Dungeon Crawl Stone Soup

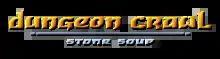
Logo for "Dungeon Crawl Stone Soup"

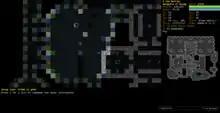

Dungeon Crawl Stone Soup ("DCSS") is a free and open source roguelike computer game and the community-developed successor to the 1997 roguelike game "Linley's Dungeon Crawl", originally programmed by Linley Henzell. It has been identified as one of the "major roguelikes" by John Harris.